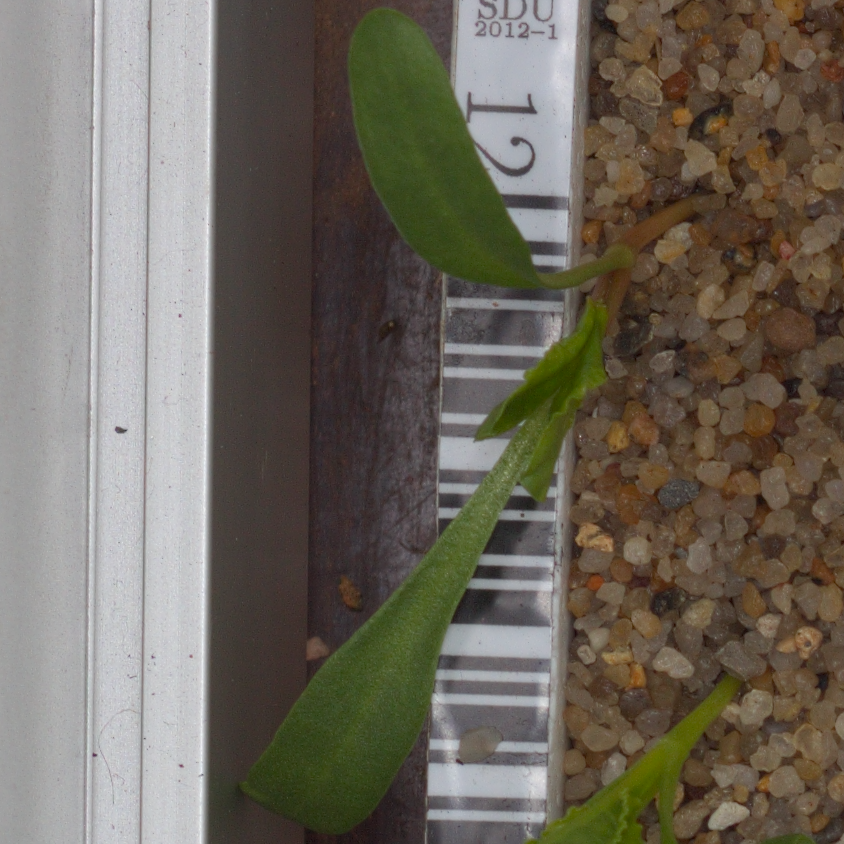
Label: sugar_beet